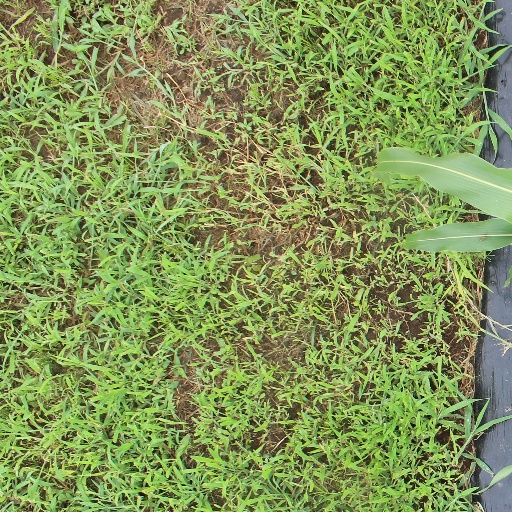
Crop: sorghum